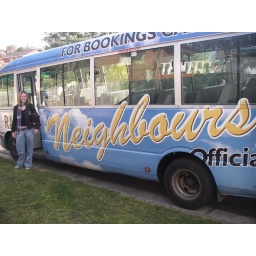
Neighbours bus - people point and laugh at it in the street